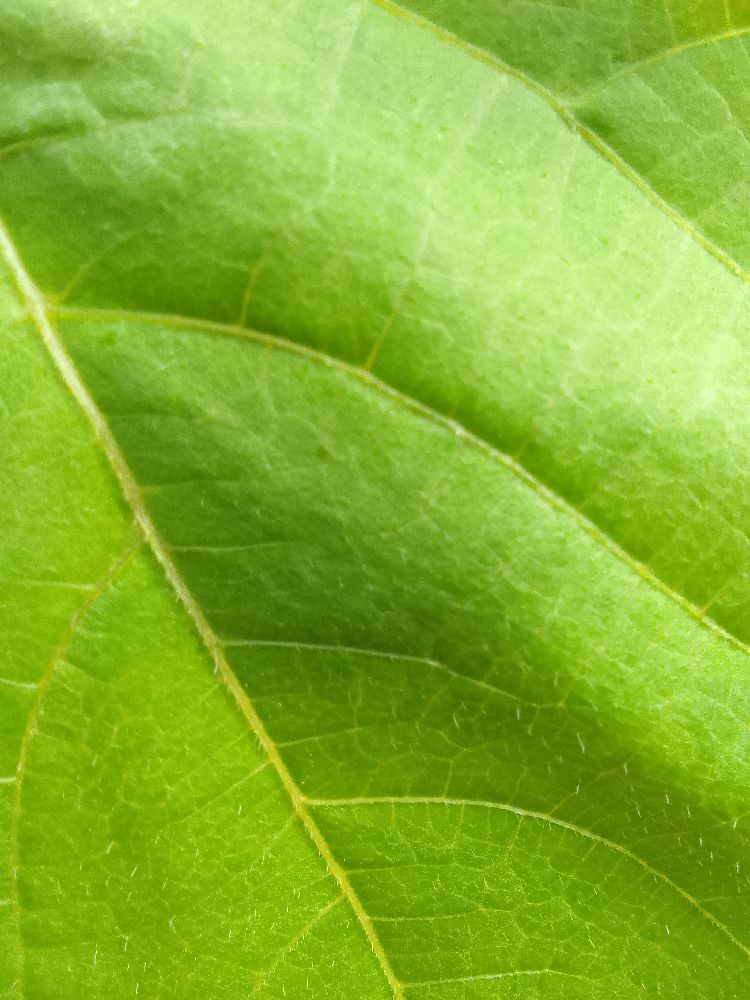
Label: healthy